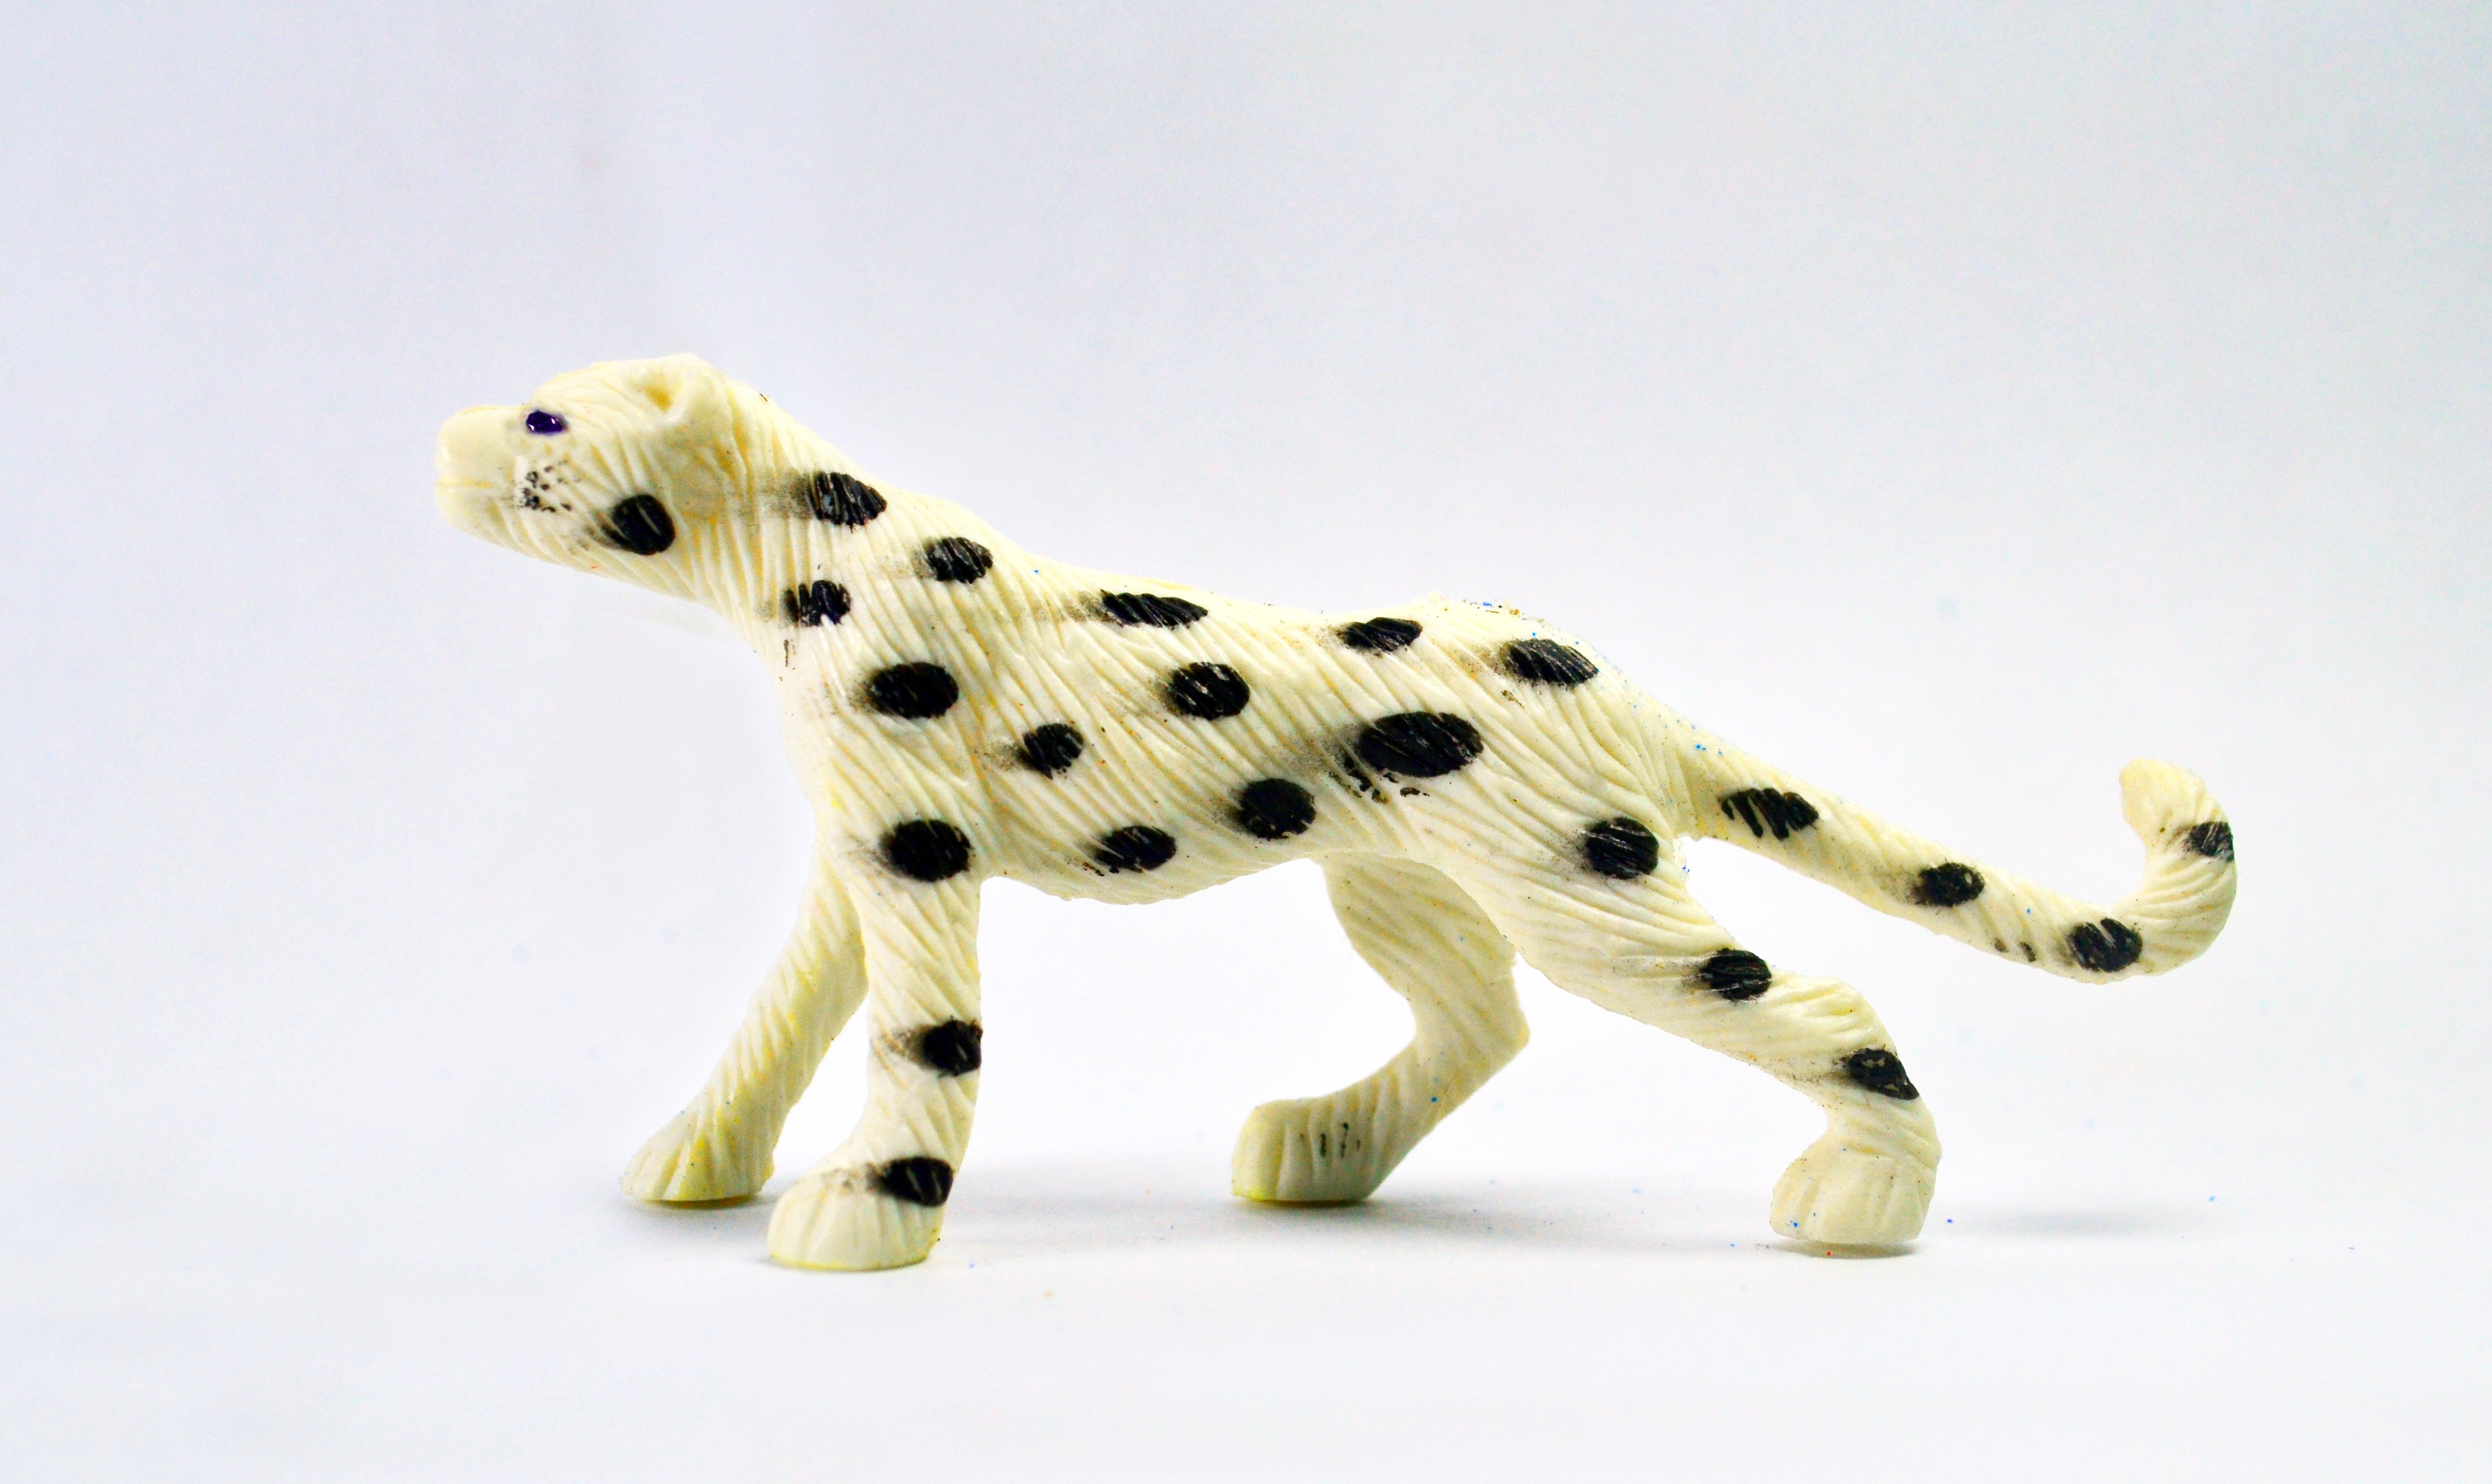
walk, wild, mammal, black, yellow, toy, fauna, cheetah, giraffe, one, figurine, vertebrate, icon, giraffidae, animal figure, stuffed toy